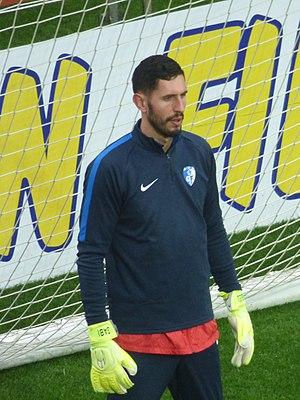
Brice Maubleu avant le match RC Lens / Grenoble Foot 38, le 24 novembre 2018, comptant pour la quinzième journée du championnat de France de football de Ligue 2 2018-2019, au Stade Bollaert-Delelis.
Brice Maubleu, né le 1ᵉʳ décembre 1989 à Saint-Martin-d'Hères, est un footballeur français qui évolue au poste de gardien de but au Grenoble Foot 38.